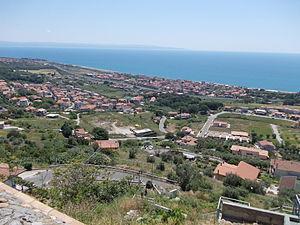
Falerna est une commune de la province de Catanzaro dans la région Calabre en Italie.